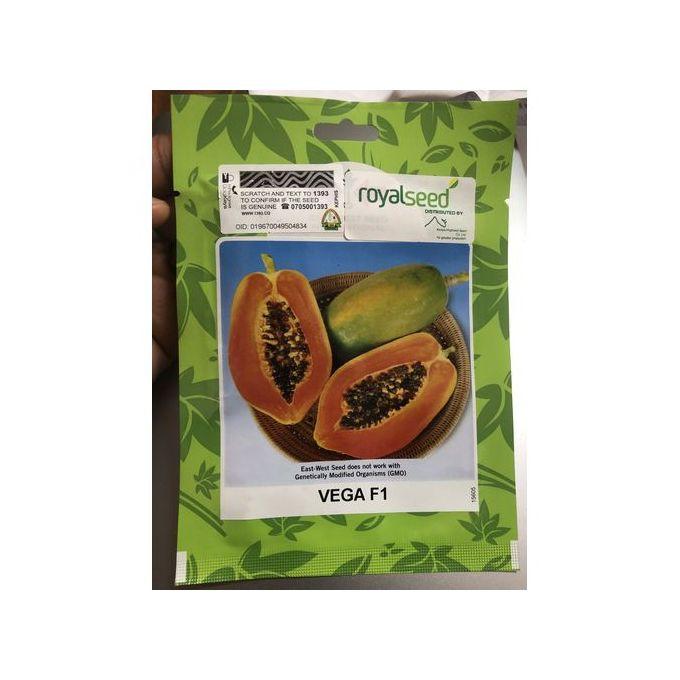
Mandhari ya juu ya mto unaopita katikati ya eneo, ambapo maji ya mto yana rangi ya kahawia, na yamezungukwa na mchanga na vichaka vichache vya kijani. Kuna barabara za vumbi na njia za mashambani, zikionyesha uwepo wa shughuli za binadamu. Mandhani ya mbali inaonyesha milima ya mawe, na kijani kibichi ikiashiria mabadiliko ya hali ya hewa na ya kijiolojia.